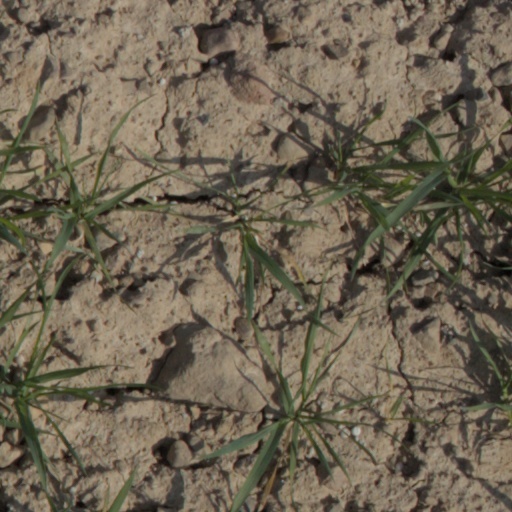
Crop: wheat